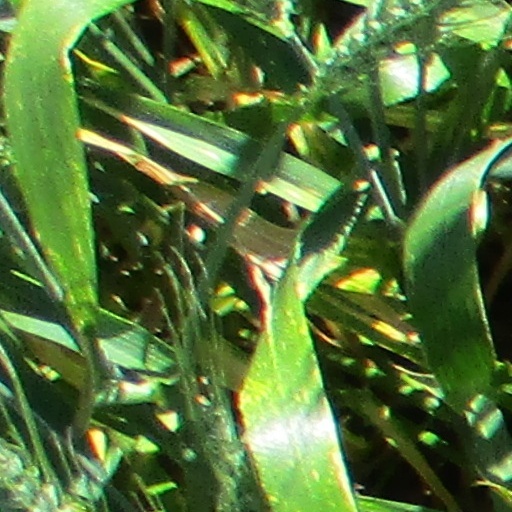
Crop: wheat